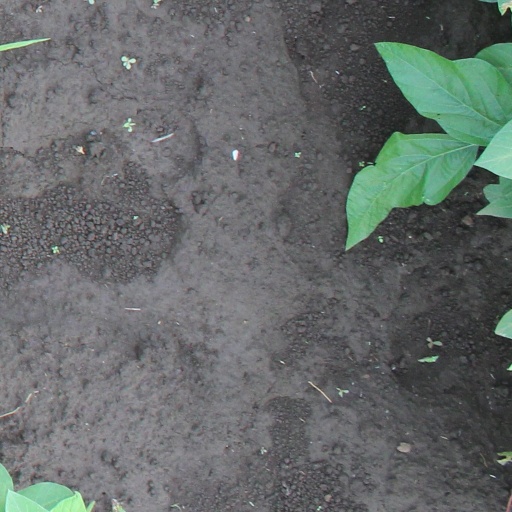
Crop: soybean